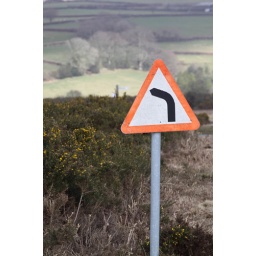
sign on the road near Clearbrook